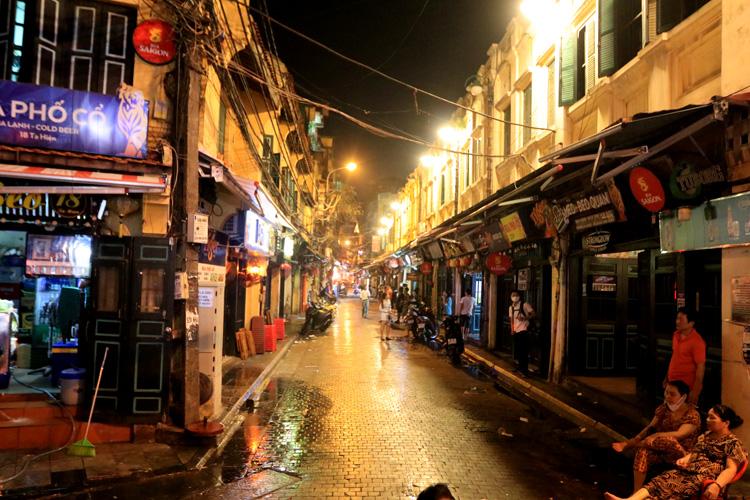
có nhiều bóng đèn màu vàng đang chiếu sáng cả khu phố